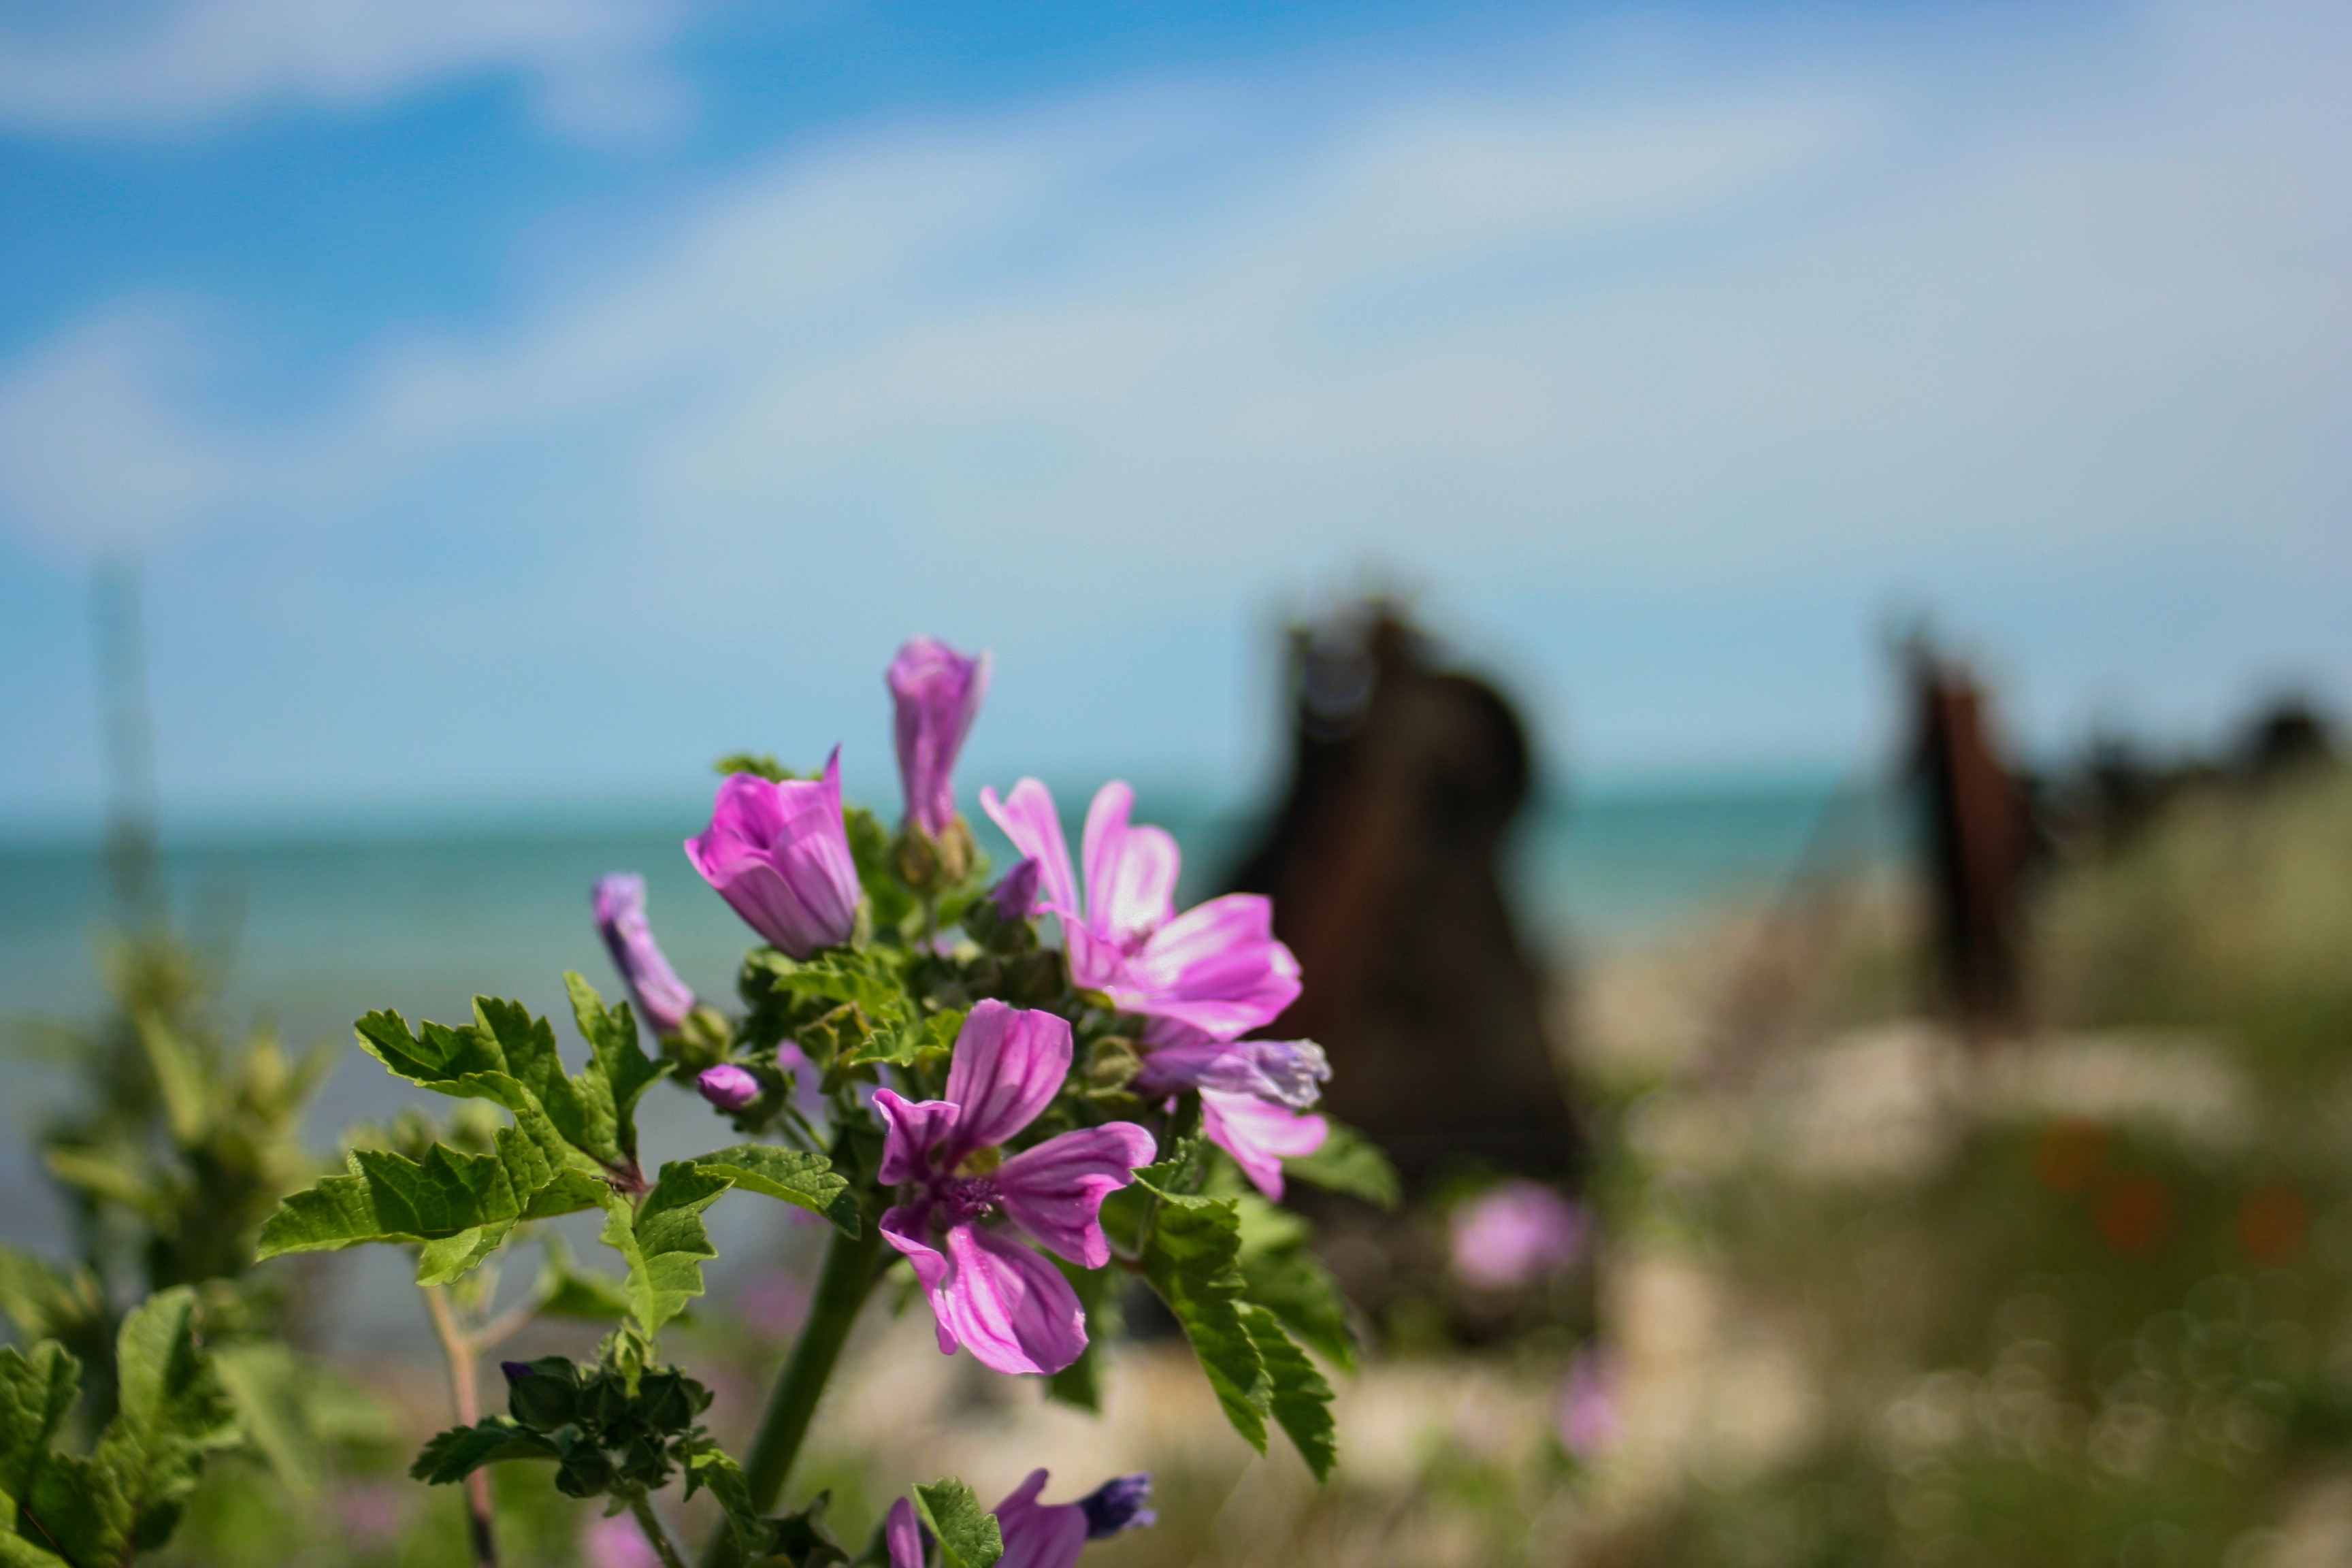
nature, grass, blossom, plant, sky, meadow, flower, petal, flora, wildflower, macro photography, flowering plant, land plant